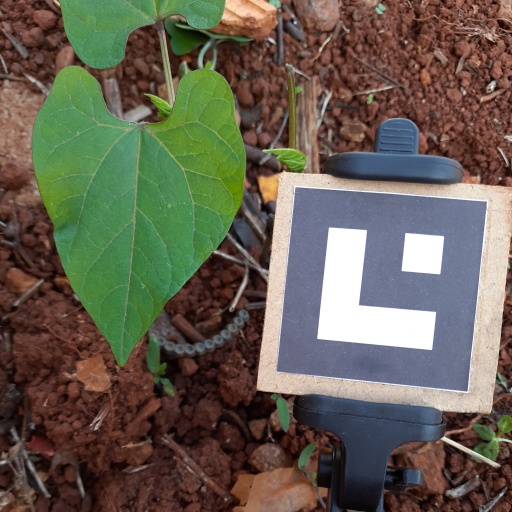
Observations: wavy surface, no eating holes, under shade